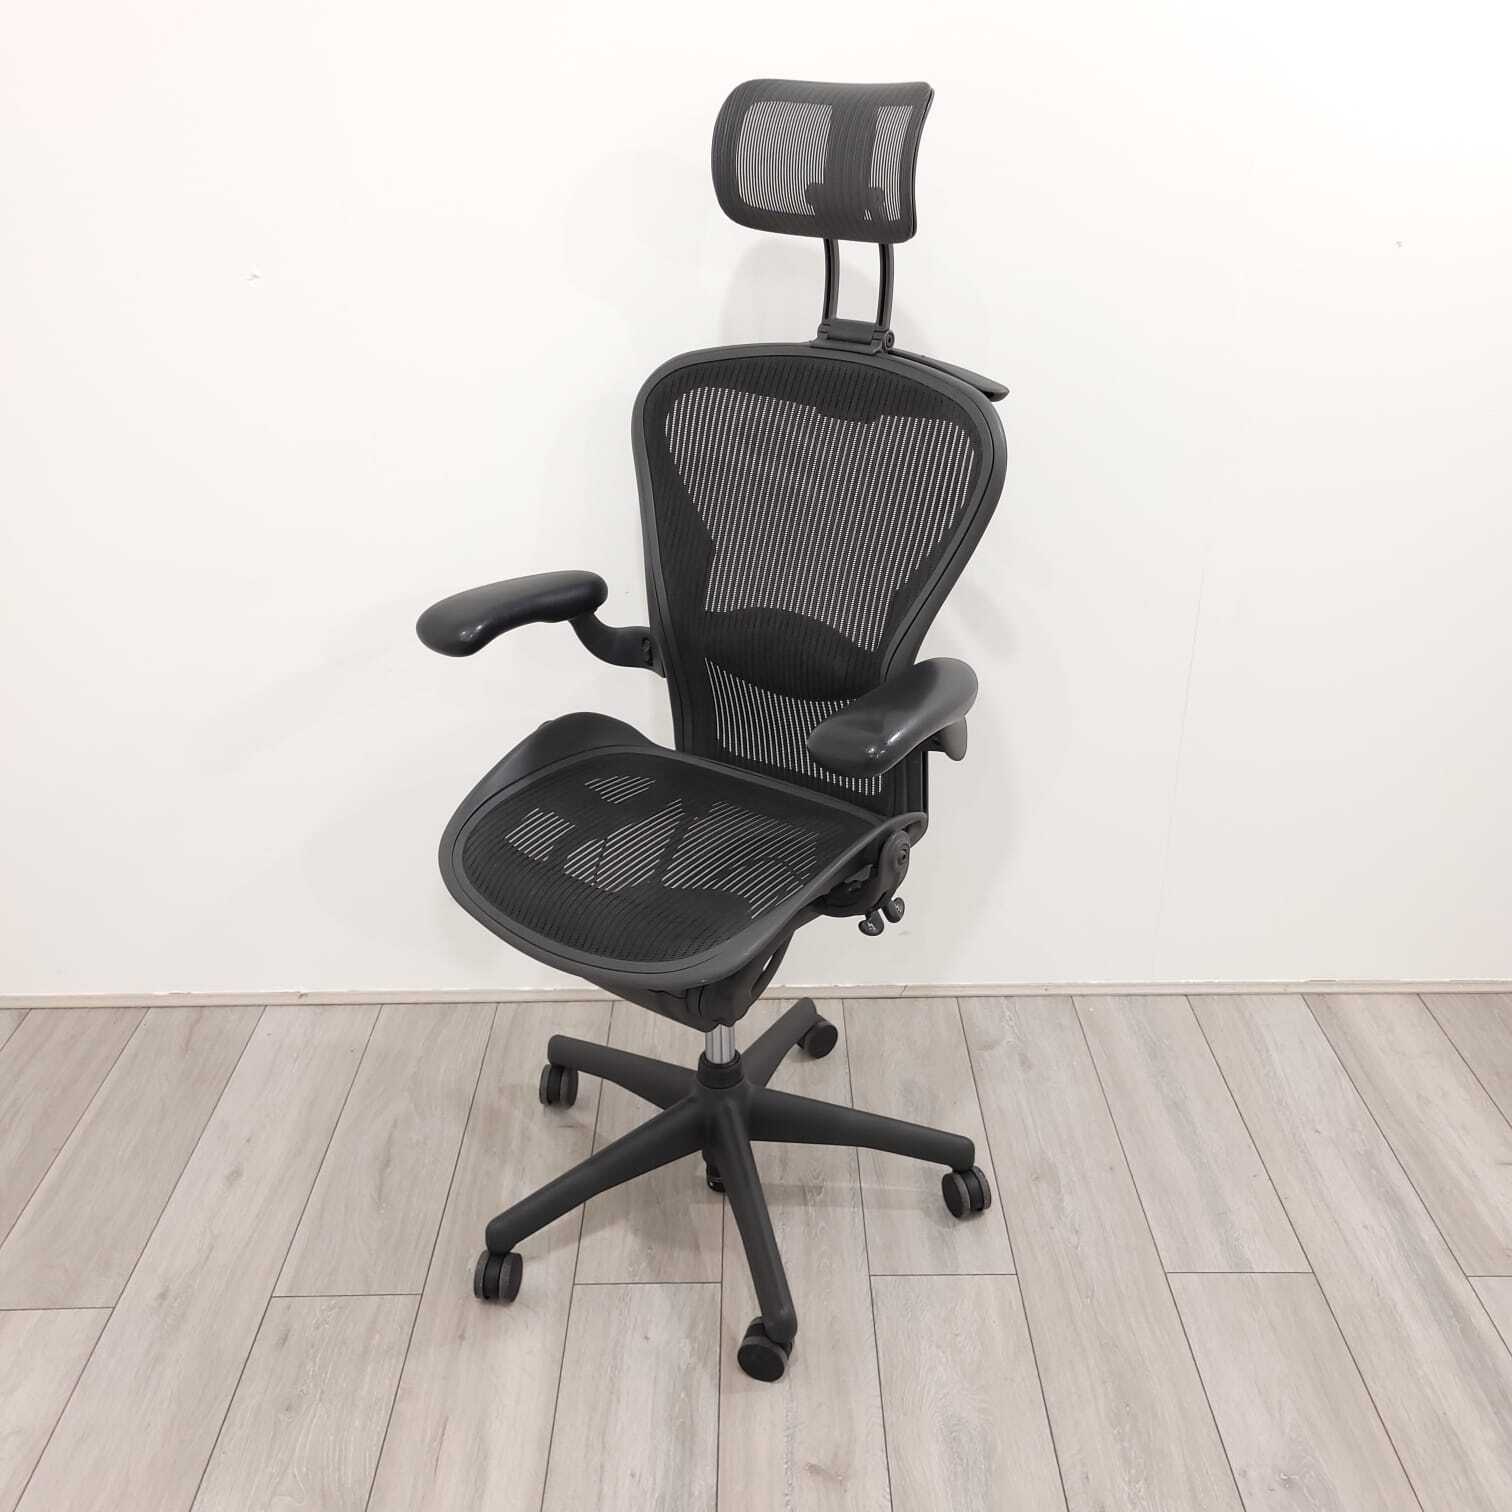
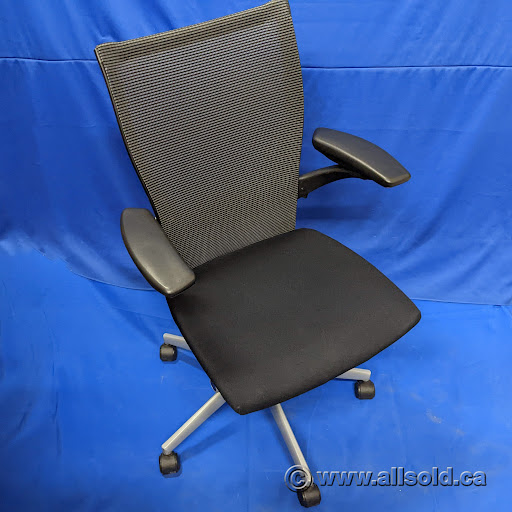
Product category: items_chair
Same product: no